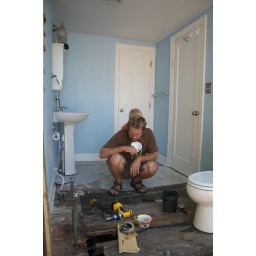
The floor joist under the tub had been cut in half to accommodate the drain, not a good sign.